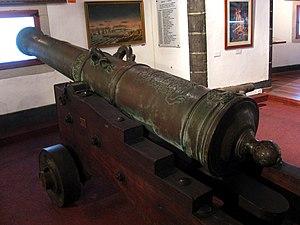
La reconstitution de la geste du 25 juillet est une commémoration et reconstitution historique qui a lieu en juillet dans la ville de Santa Cruz de Tenerife. Cet événement commémore la bataille de Santa Cruz de Tenerife en 1797, qui a été commandée par l'amiral Horatio Nelson.